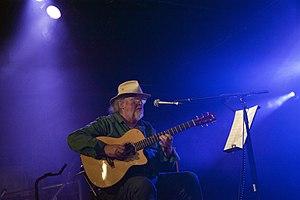
John Renbourn est un guitariste anglais né le 8 août 1944 à Marylebone et mort le 26 mars 2015 à Hawick. Guitariste, auteur-compositeur britannique, John Renbourn est mieux connu du public britannique pour ses collaborations avec le guitariste Bert Jansch, ainsi que pour son travail au sein du groupe folk Pentangle, mais a toujours mené une carrière solo avant, pendant et après l'activité du groupe. À ce titre, il est considéré comme l'un des principaux inventeurs du folk baroque, ou blues baroque, mouvement musical éphémère des années soixante qui, à la suite de Davey Graham, tenta de complexifier des structures mélodiques et rythmiques issues du folk-blues américain en leur adjoignant des harmonies et des contrepoints issus de l'héritage classique européen.